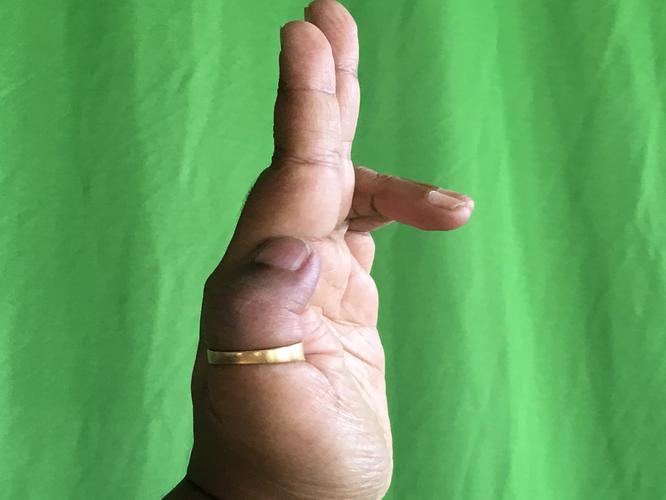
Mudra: Ardhapathaka
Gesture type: single_hand